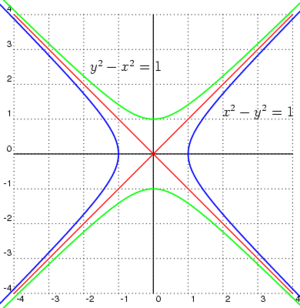
En mathématiques, le discriminant noté, ou le réalisant noté, est une notion algébrique. Il est utilisé pour résoudre des équations du second degré. Il se généralise pour des polynômes de degré > 0 quelconque et dont les coefficients sont choisis dans des ensembles munis d'une addition et d'une multiplication. Le discriminant apporte dans ce cadre une information sur l'existence ou l'absence de racine multiple.